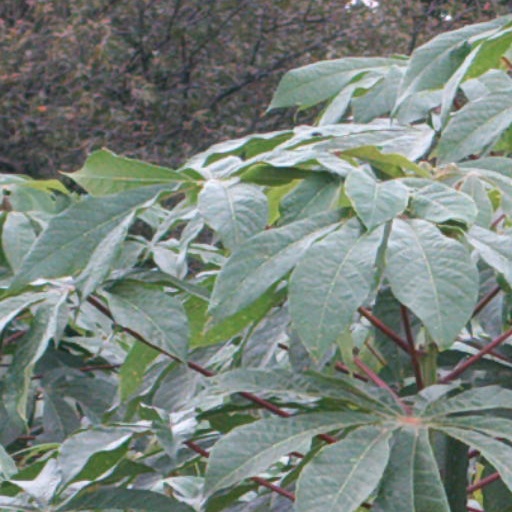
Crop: cassava